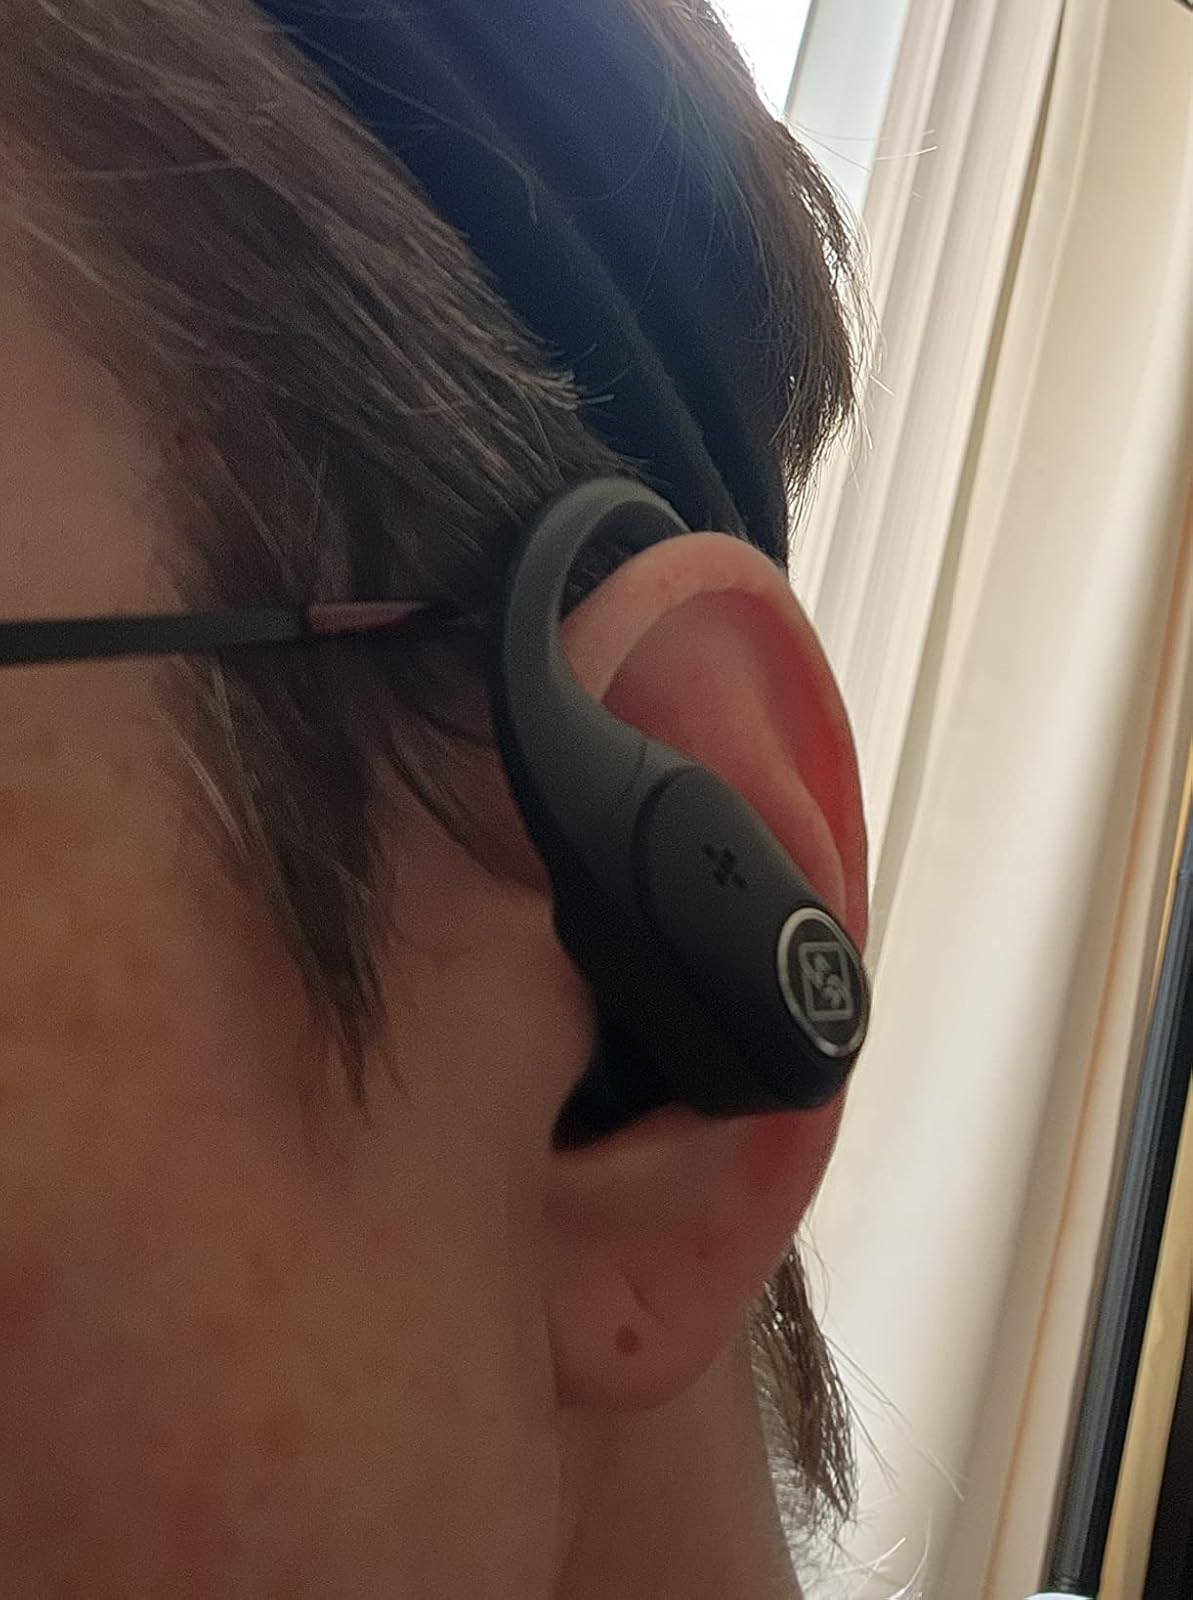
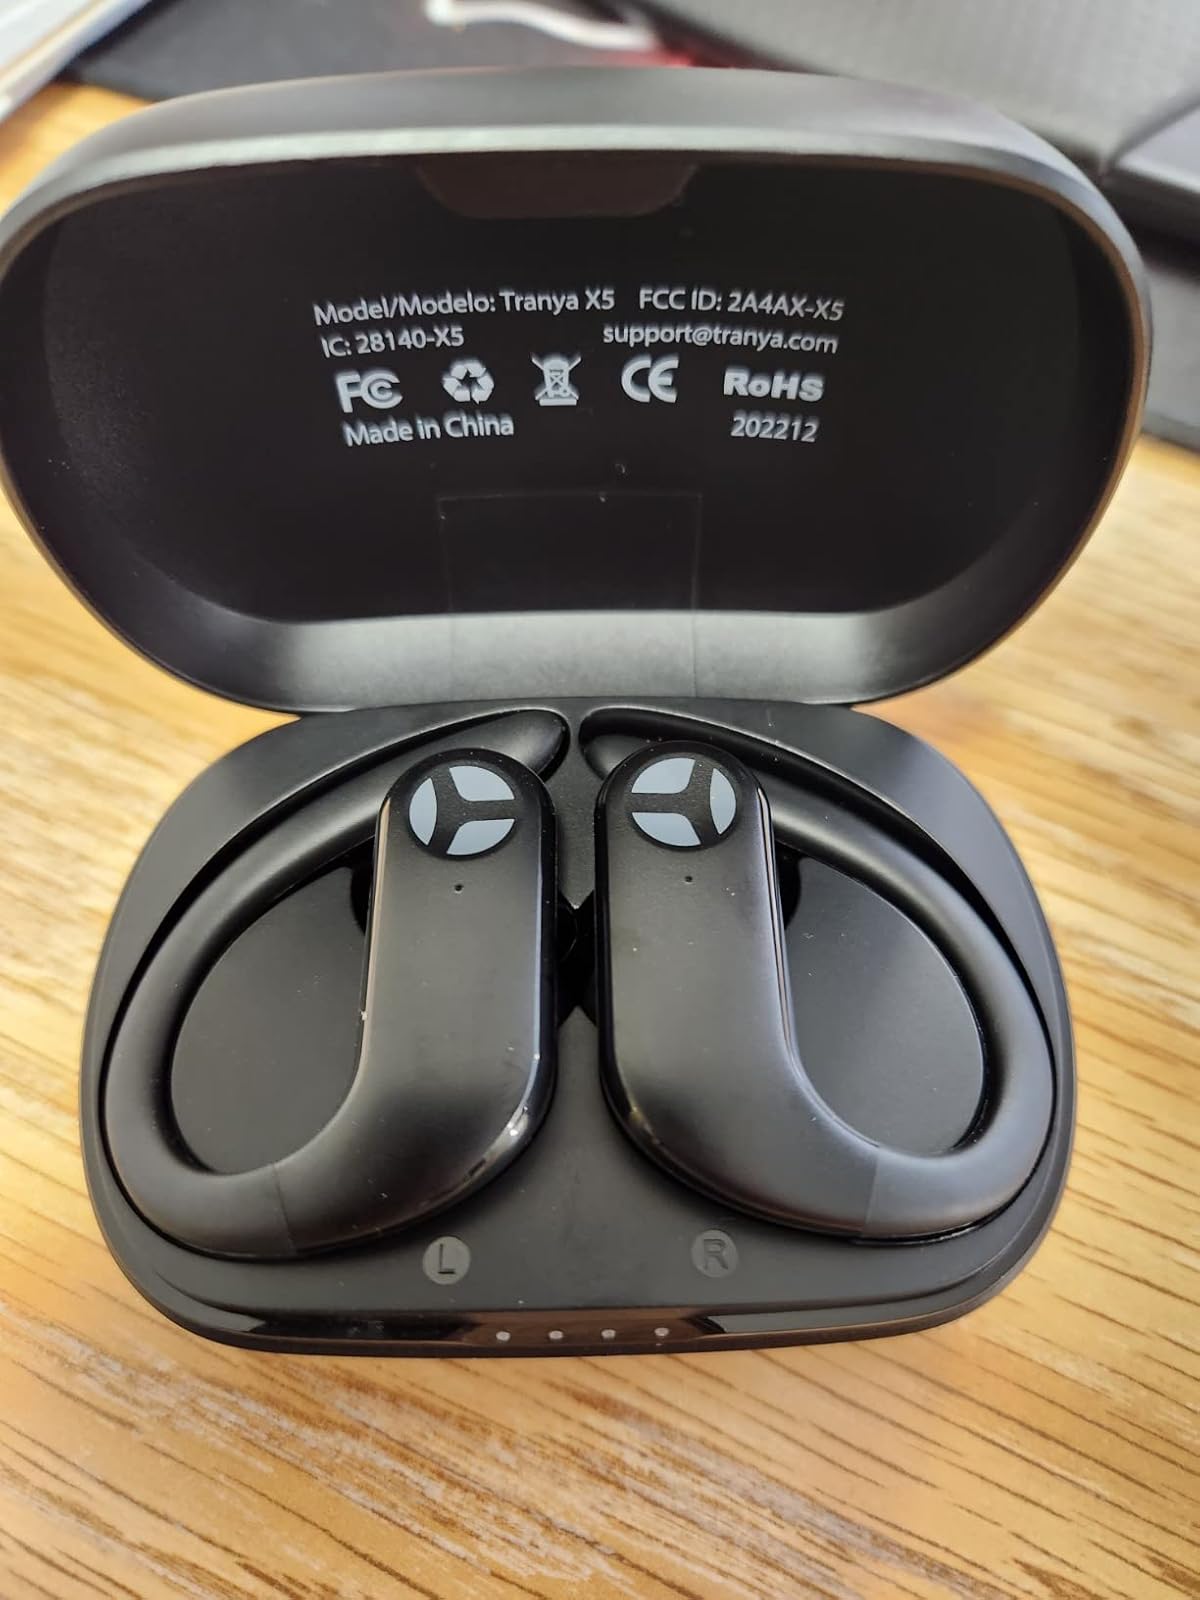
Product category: earbuds
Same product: no